Lewes Town Hall

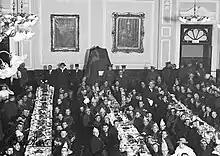
26 December 1915. A Soldiers Dinner in Lewes Town Hall. "The Kiss" is under the cover at the back

The town was incorporated as a municipal borough in 1881. For the next twelve years, the Market Tower (around the corner from the Star Inn) served as the Town Hall. The tower was built in 1792 to house the town clock and bell (they had previously been accommodated in the nearby tower of St Nicholas's Church, which by then was ruinous and was soon afterwards demolished); it also served as the town gaol. The medieval bell (known as 'Old Gabriel') was customarily tolled at the opening and closing of the produce market (the market had been moved here from the Castlegate area in 1791). In 1872, by which time the market had ceased to operate, the Market Commissioners handed the tower over to the town's civic officers, the High Constables. They built a room, by , to the rear of the tower, to accommodate public meetings; the cost of the building was met by public subscription. In June 1881, when the Borough charter was awarded, the senior Constable became Mayor and the room became the Town Hall. In the 1880s the narrow wings either side of the tower were rebuilt as offices for Borough officials; but larger premises were needed and by 1883 the feasibility began to be explored of purchasing the Star Inn.